Red-figure pottery

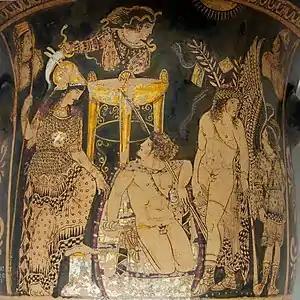
Orestes in Delphi, "krater" by Python, "circa" 330 BC. London: British Museum.

The themes depicted often belong to the Dionysiac cycle: thiasos and symposium scenes, satyrs, maenads, Silenos, Orestes, Electra, the gods Aphrodite and Eros, Apollo, Athena and Hermes. Paestan painting rarely depicts domestic scenes, but favours animals. Asteas and Python had a major influence on the vase painting of Paestum. This is clearly visible in the work of the Aphrodite Painter, who probably immigrated from Apulia. Around 330 BC, a second workshop developed, originally following the work of the first. The quality of its painting and variety of its motifs deteriorated quickly. At the same time, an influence by the Campanian Caivano Painter becomes notable, garments falling in a linear fashion and contourless female figures followed. Around 300 BC, Paestan vase painting came to a halt.